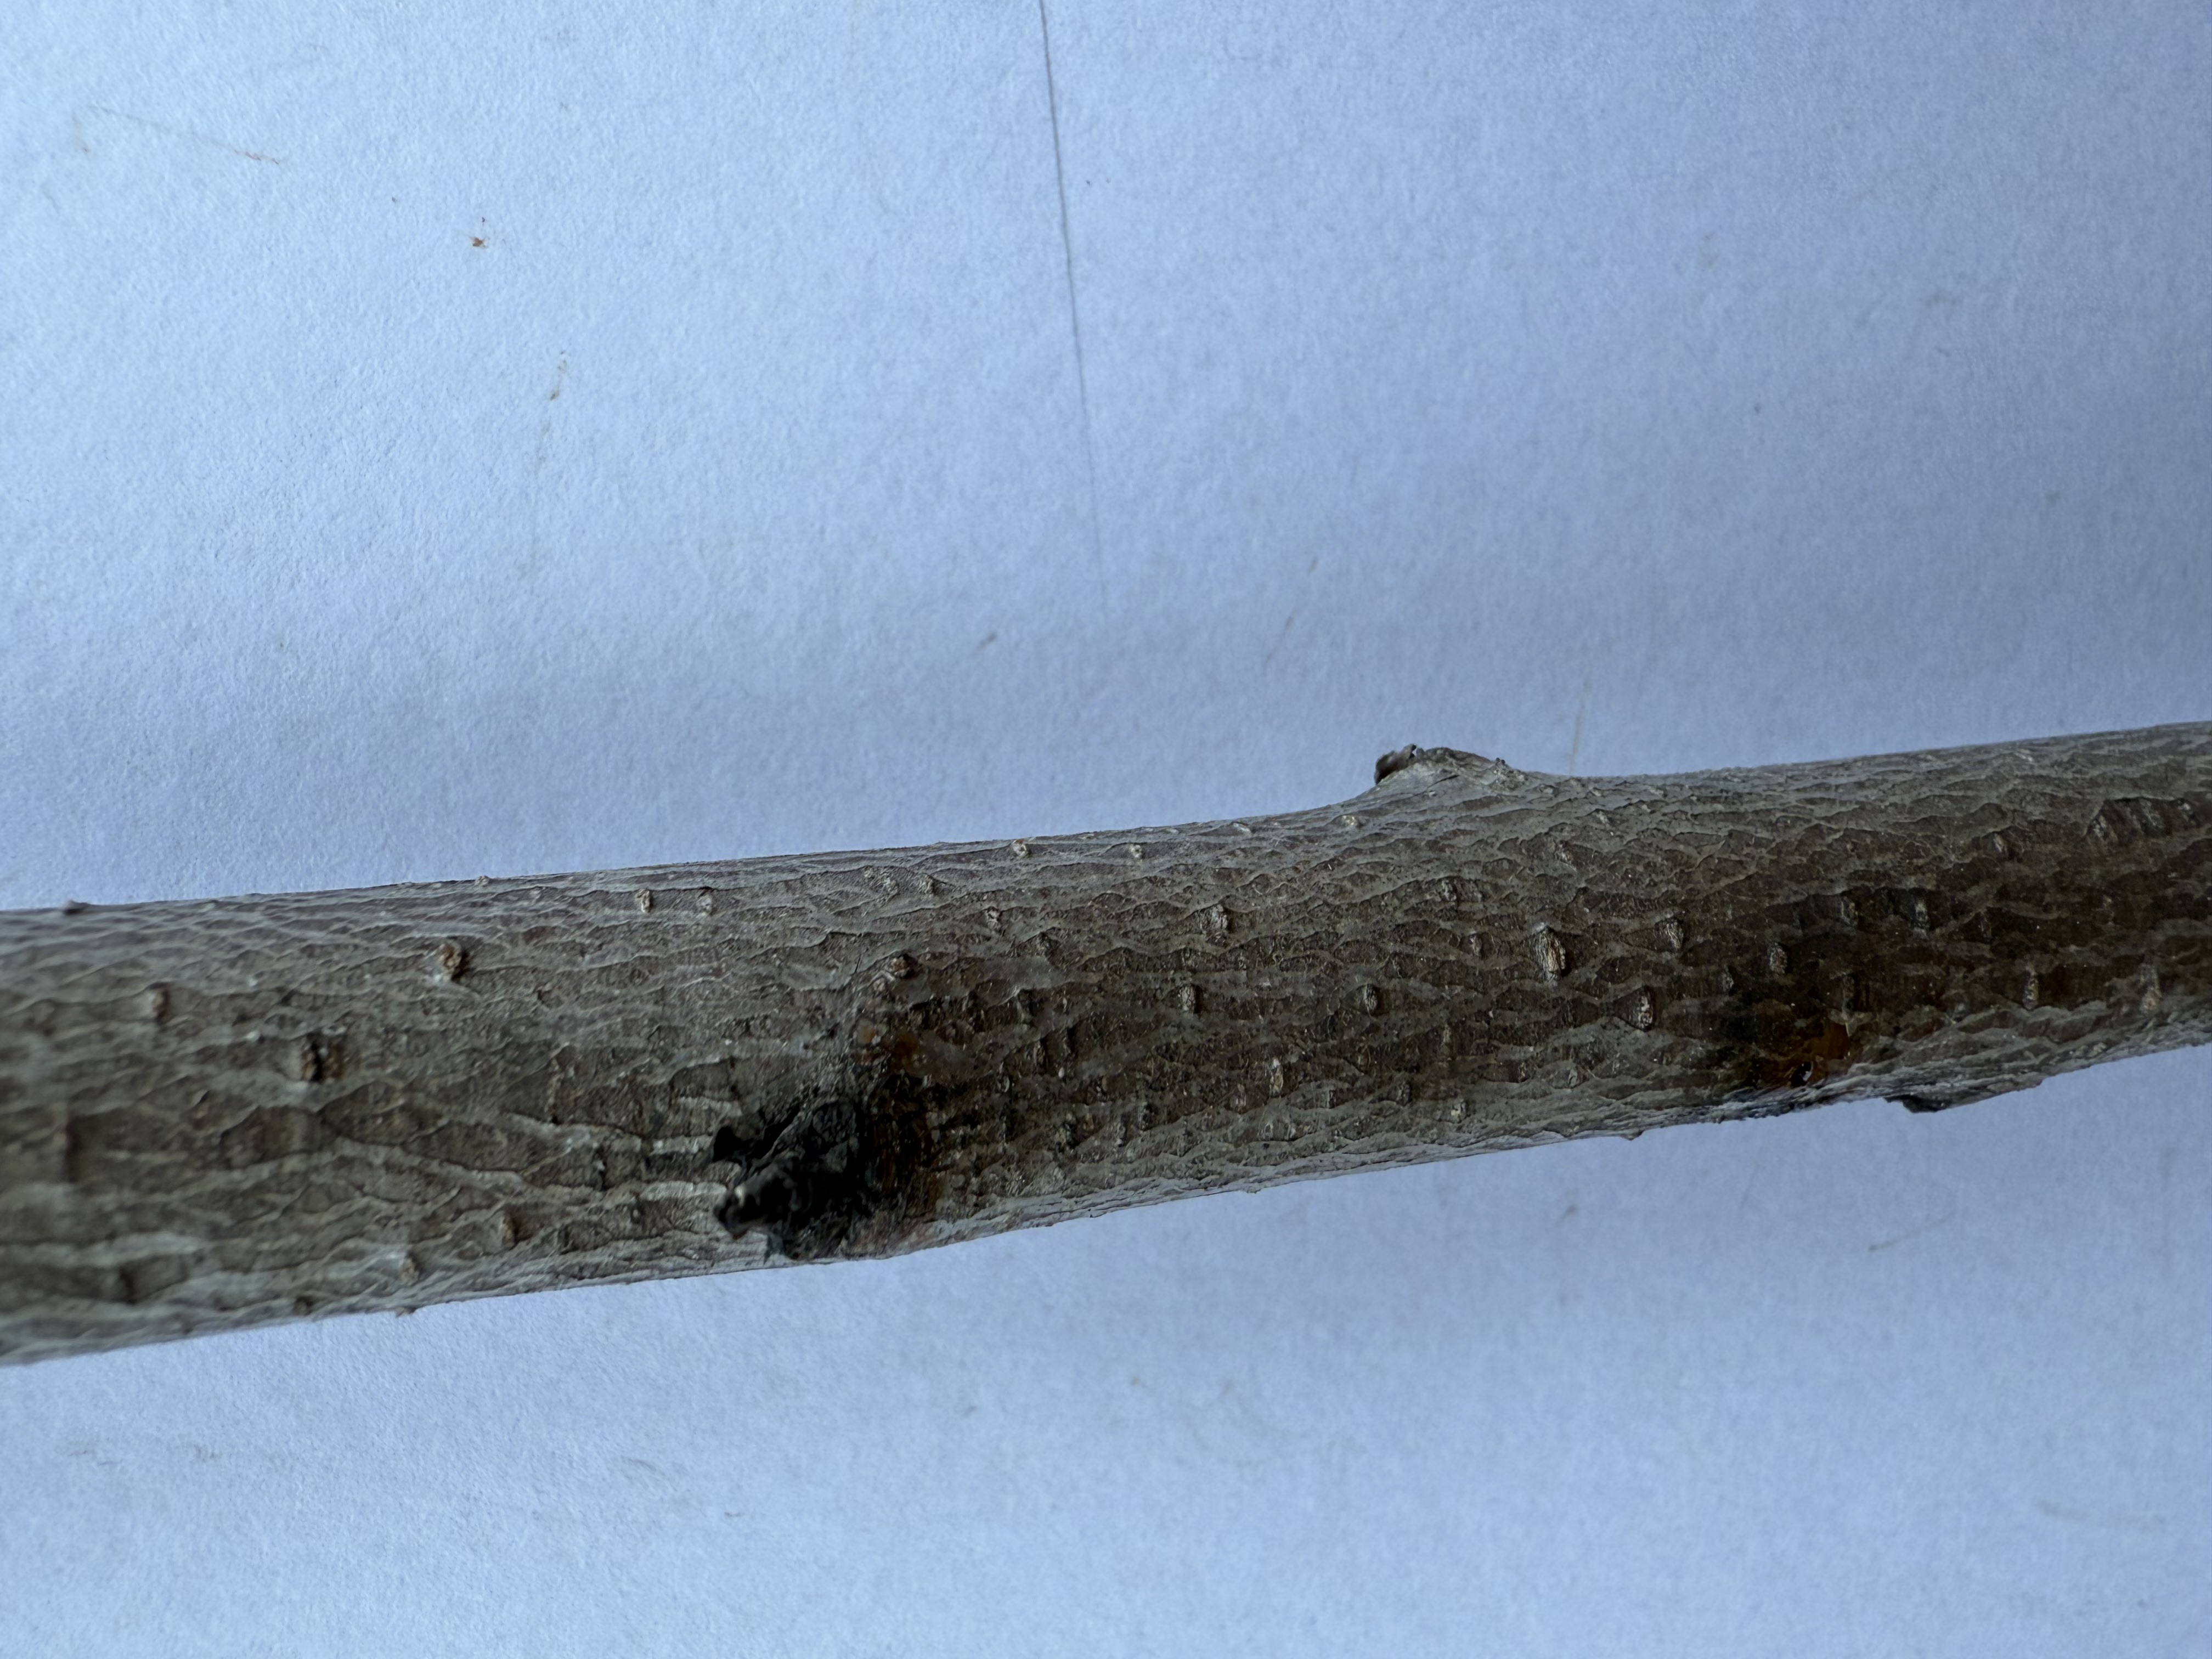
Variety: Red Nectarine